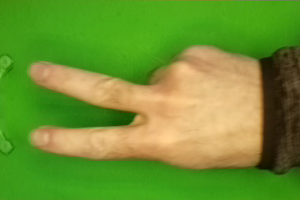
Label: scissors